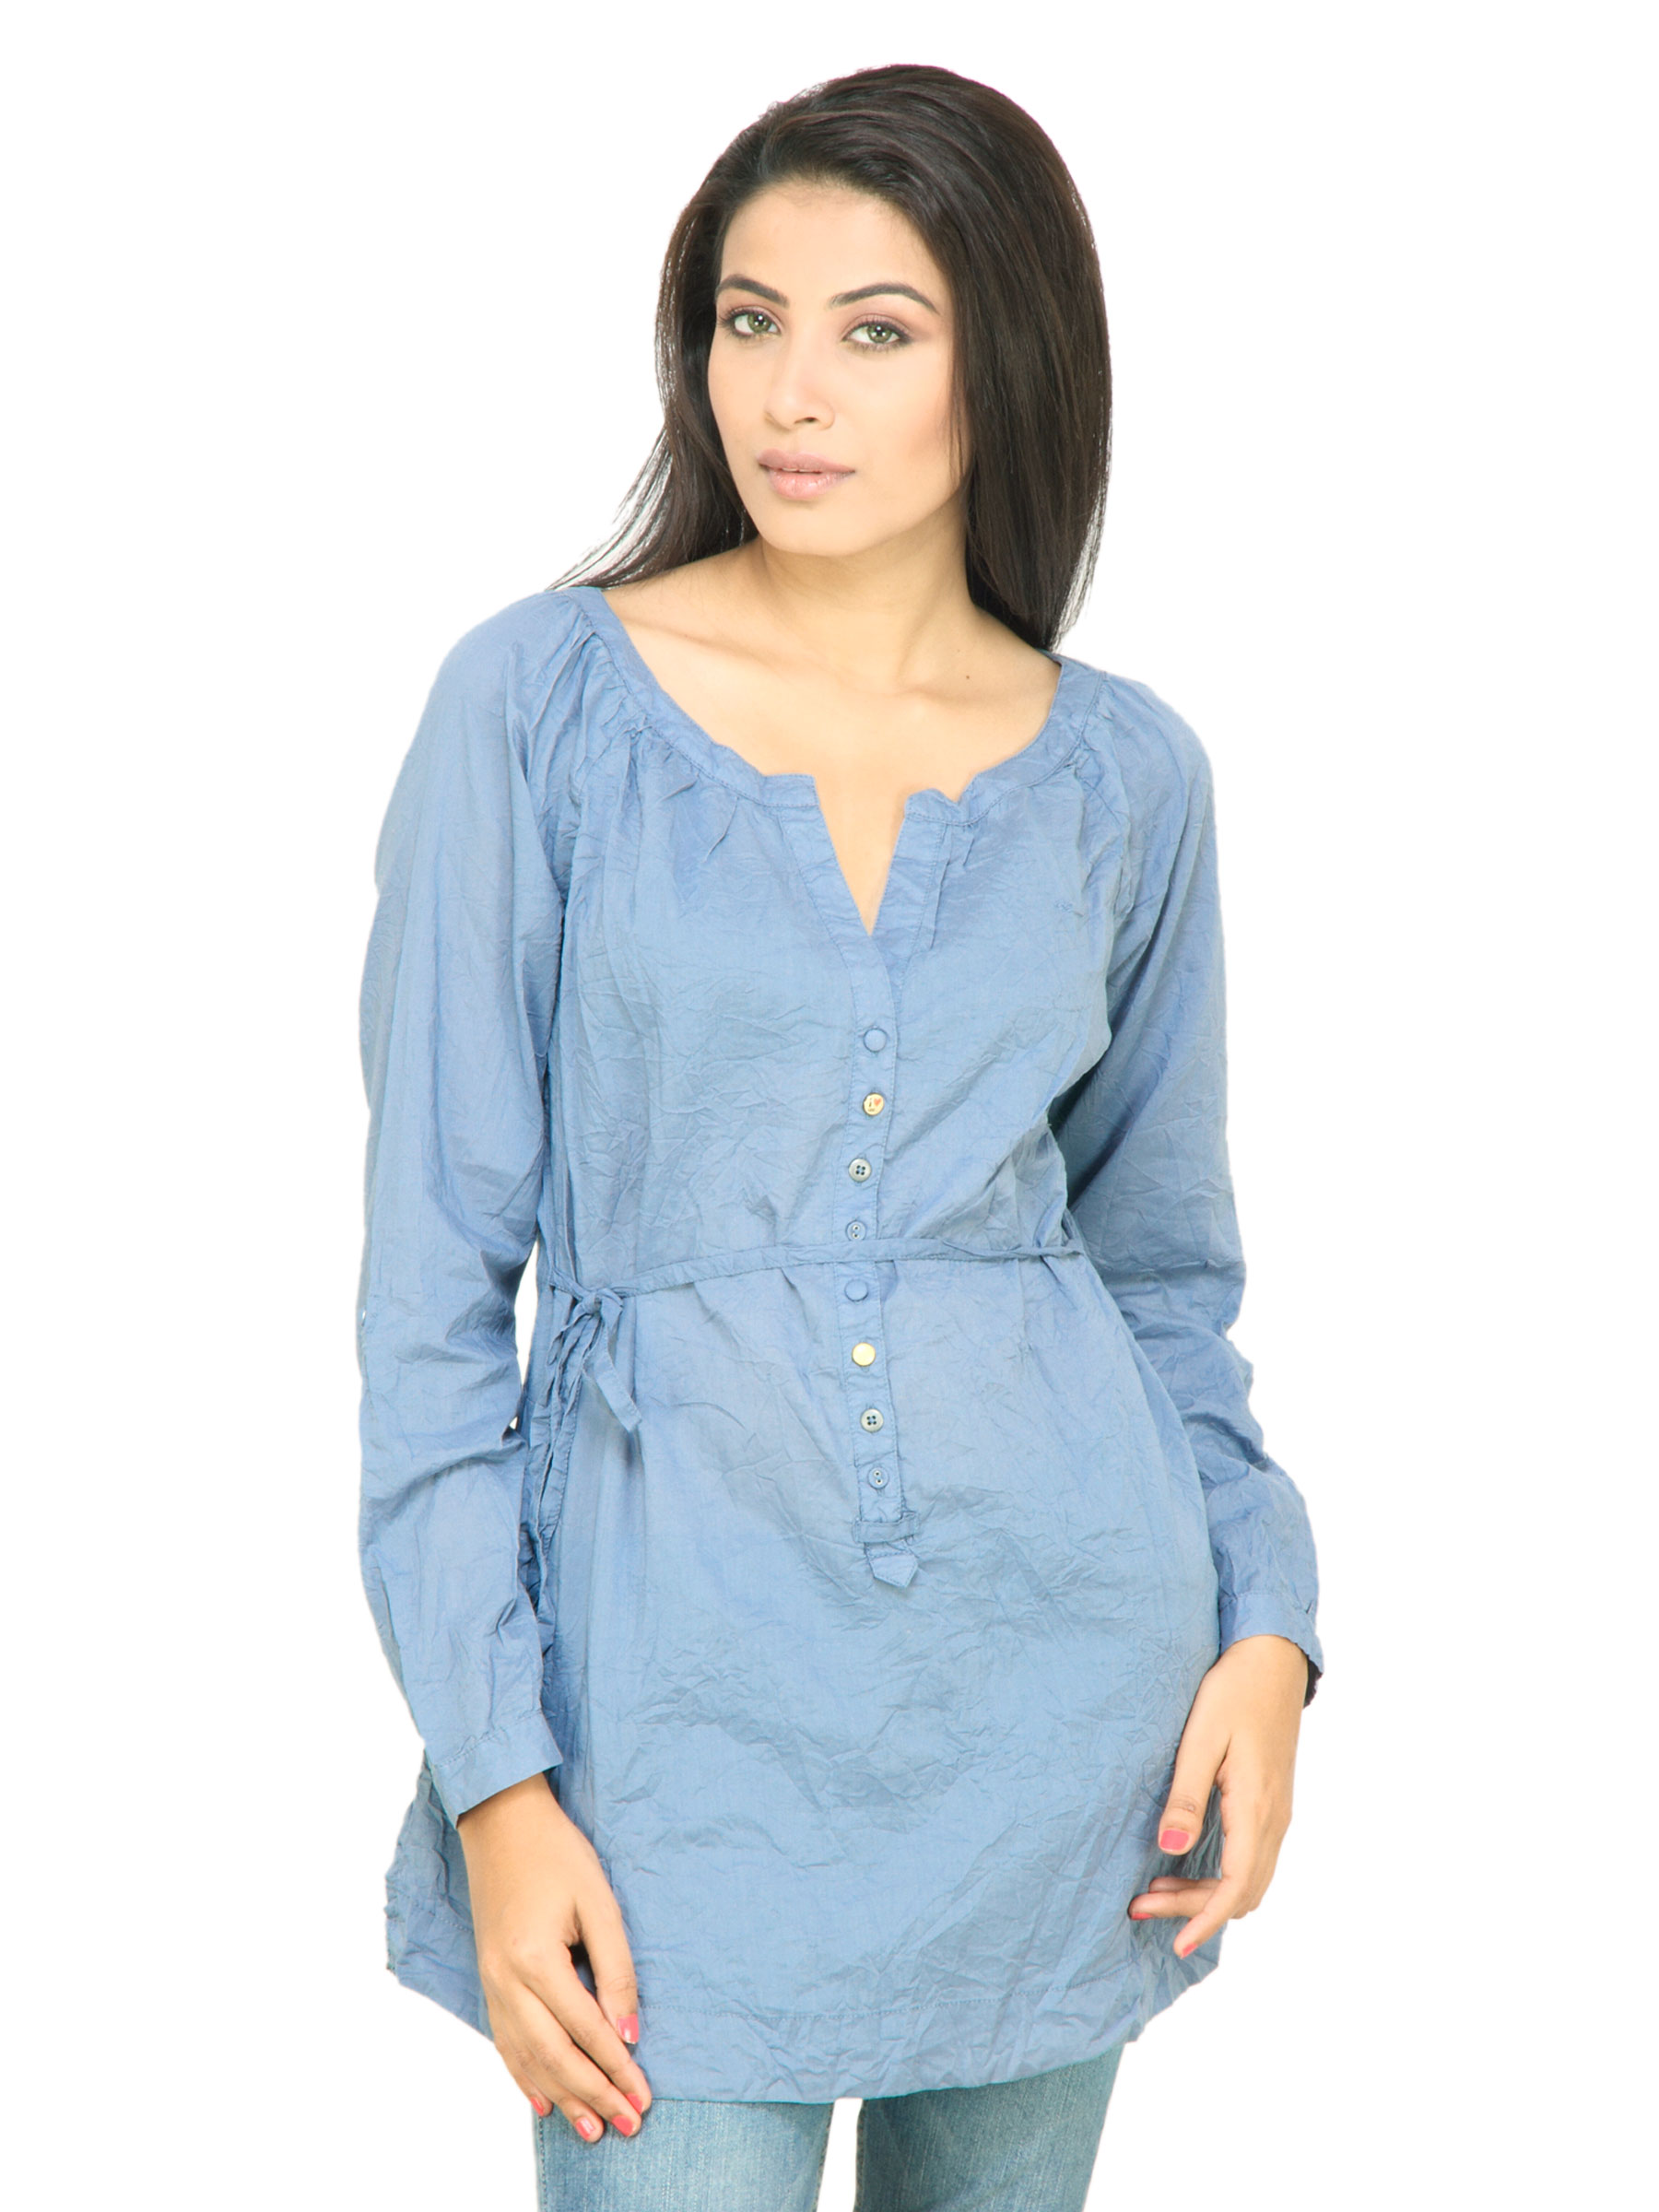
s.Oliver Women Powder Blue Tunic
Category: Apparel / Topwear / Tunics
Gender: Women
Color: Blue
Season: Fall 2011
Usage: Casual